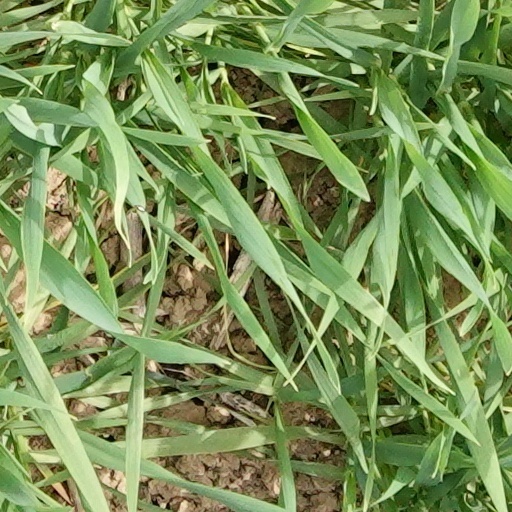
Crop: wheat